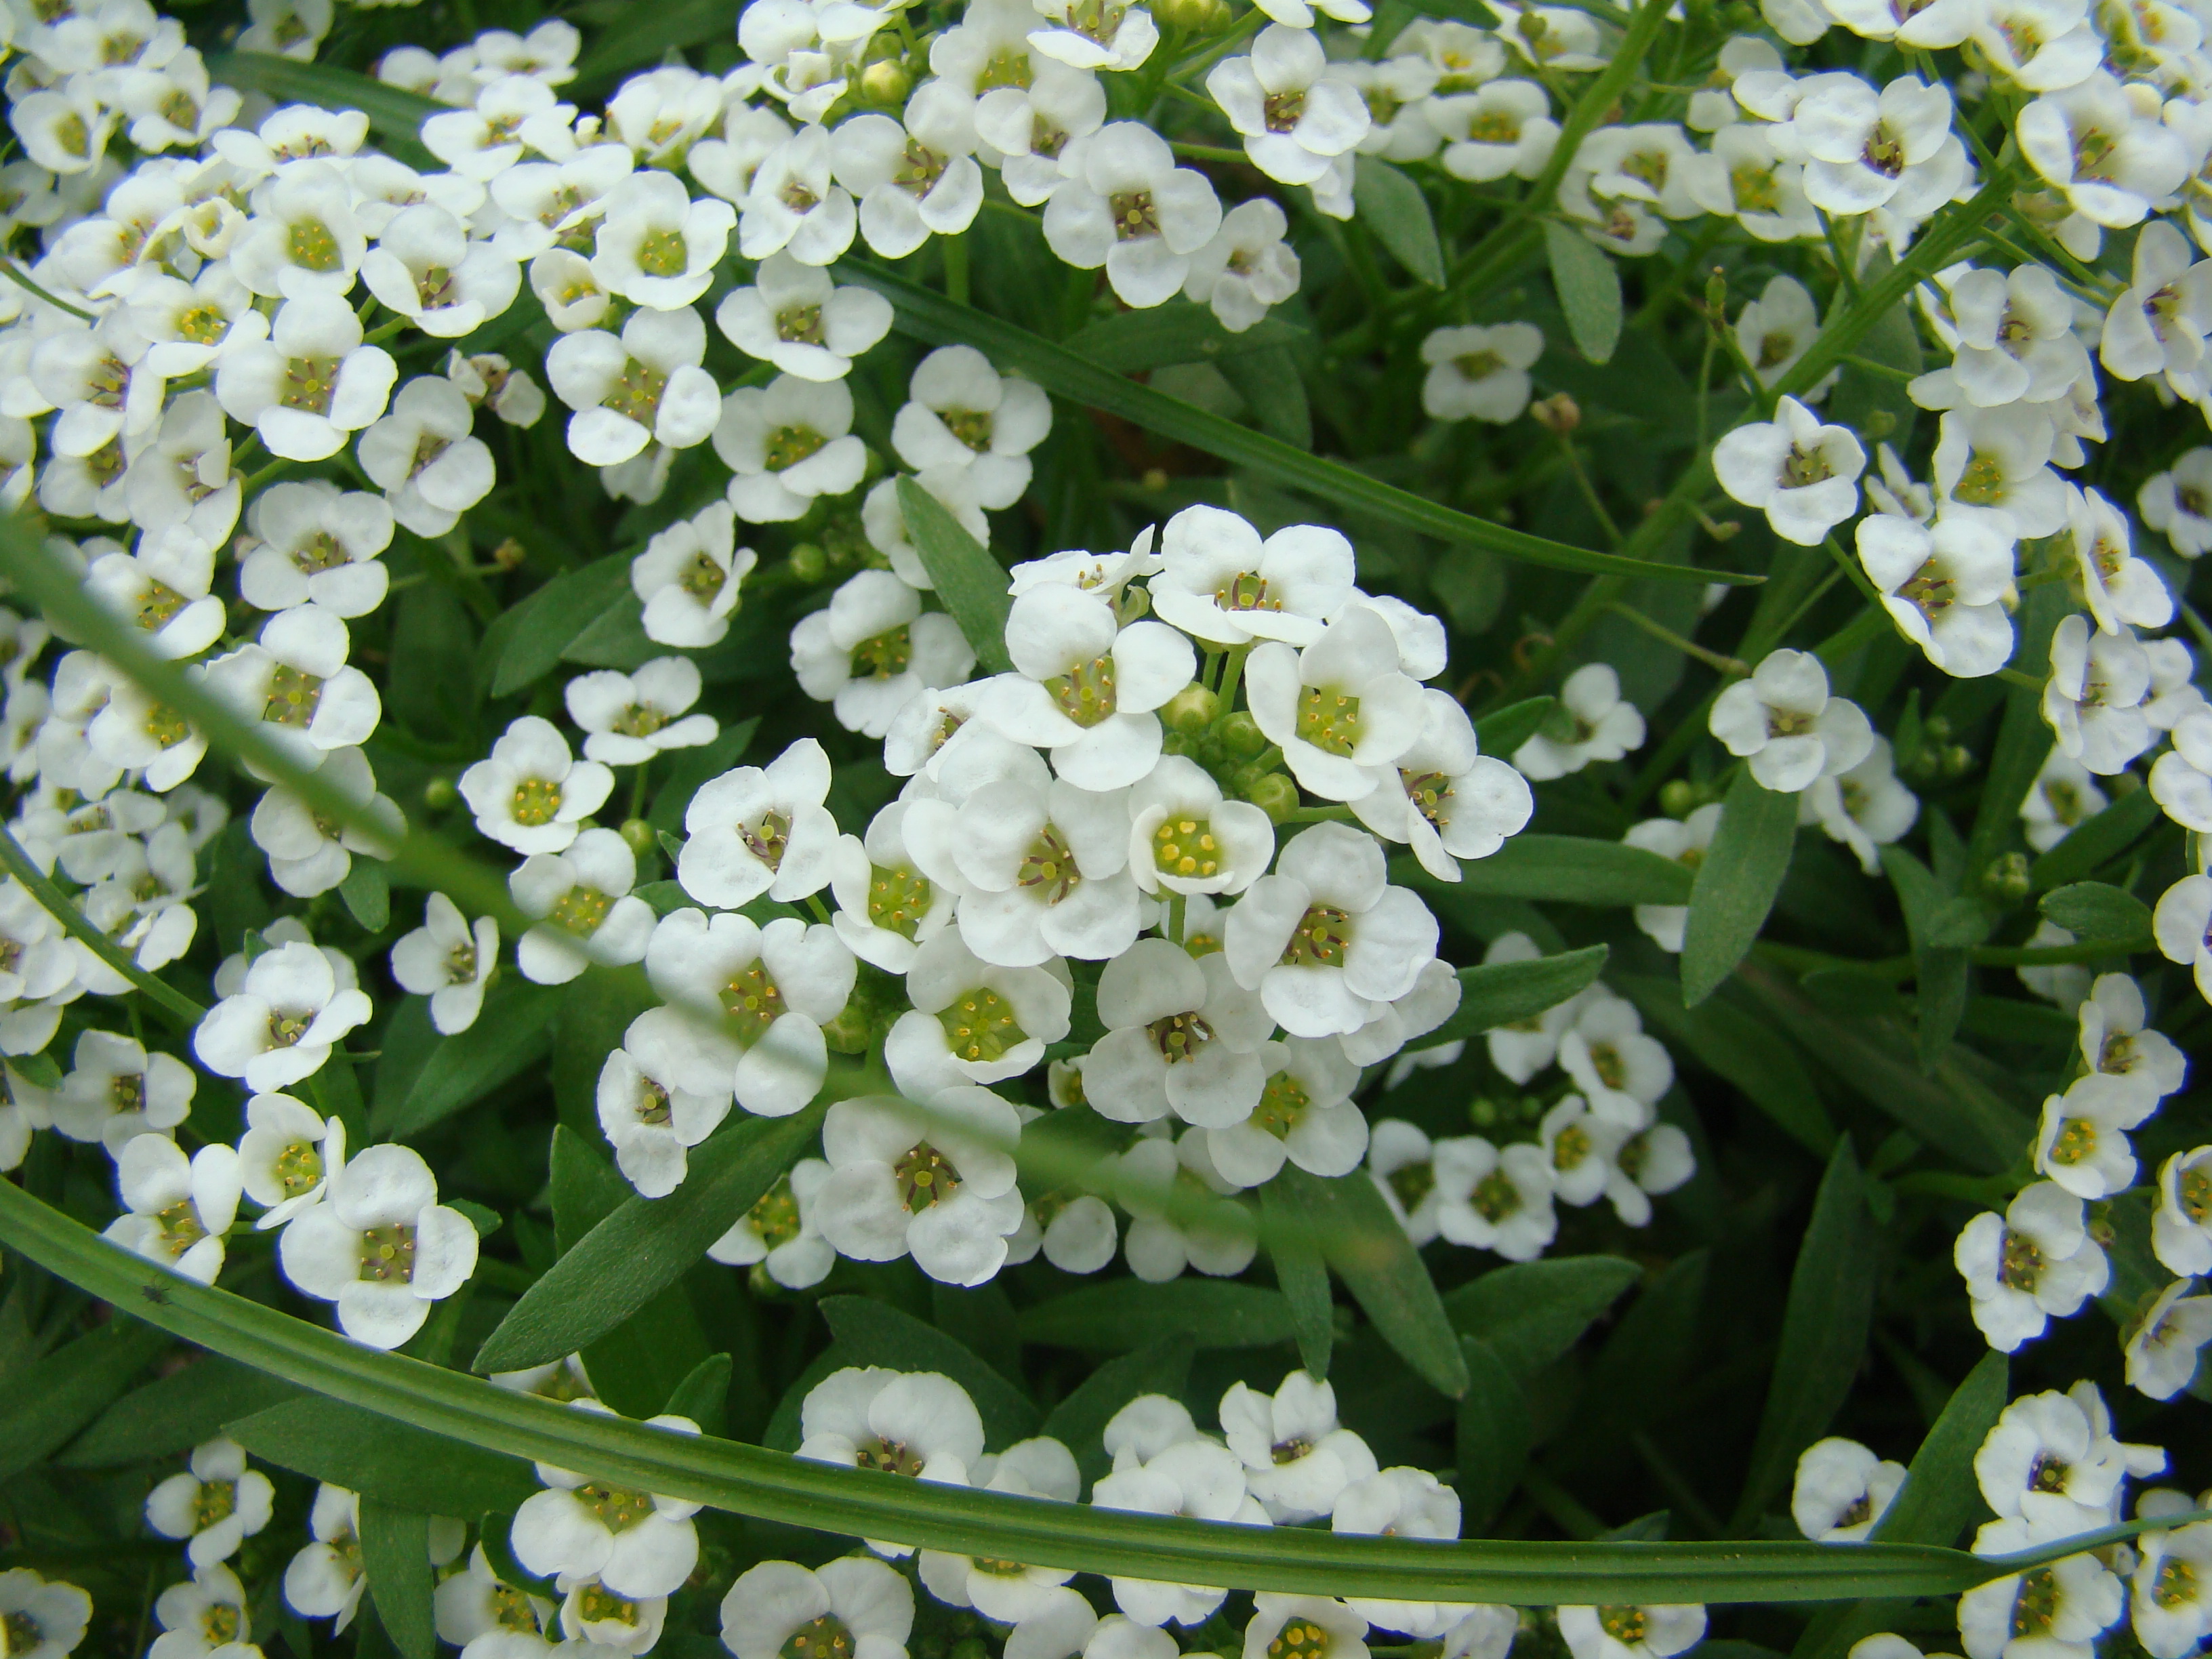
nature, blossom, plant, flower, botany, flora, wildflower, flowers, sony, candytuft, dsch9, jasmine, flowering plant, land plant, evergreen candytuft, alyssum